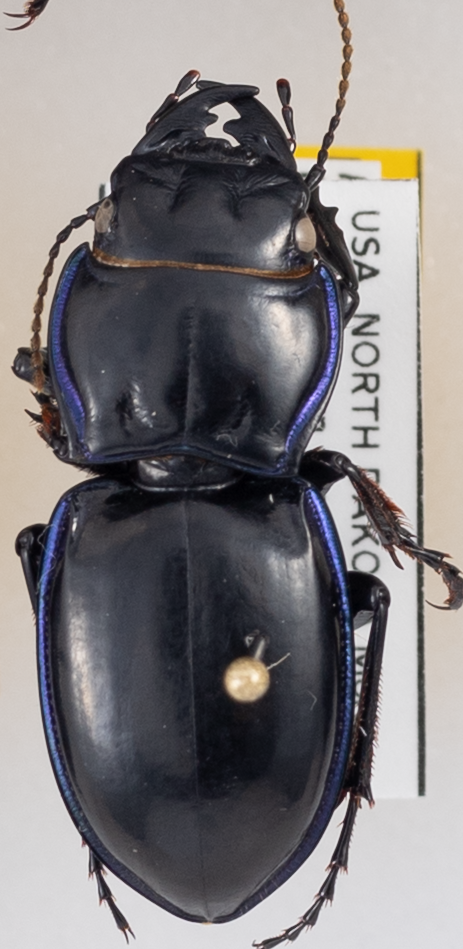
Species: Pasimachus elongatus
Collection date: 2021-08-24
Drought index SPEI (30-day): -1.898
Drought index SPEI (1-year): -2.09
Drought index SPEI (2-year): -1.642